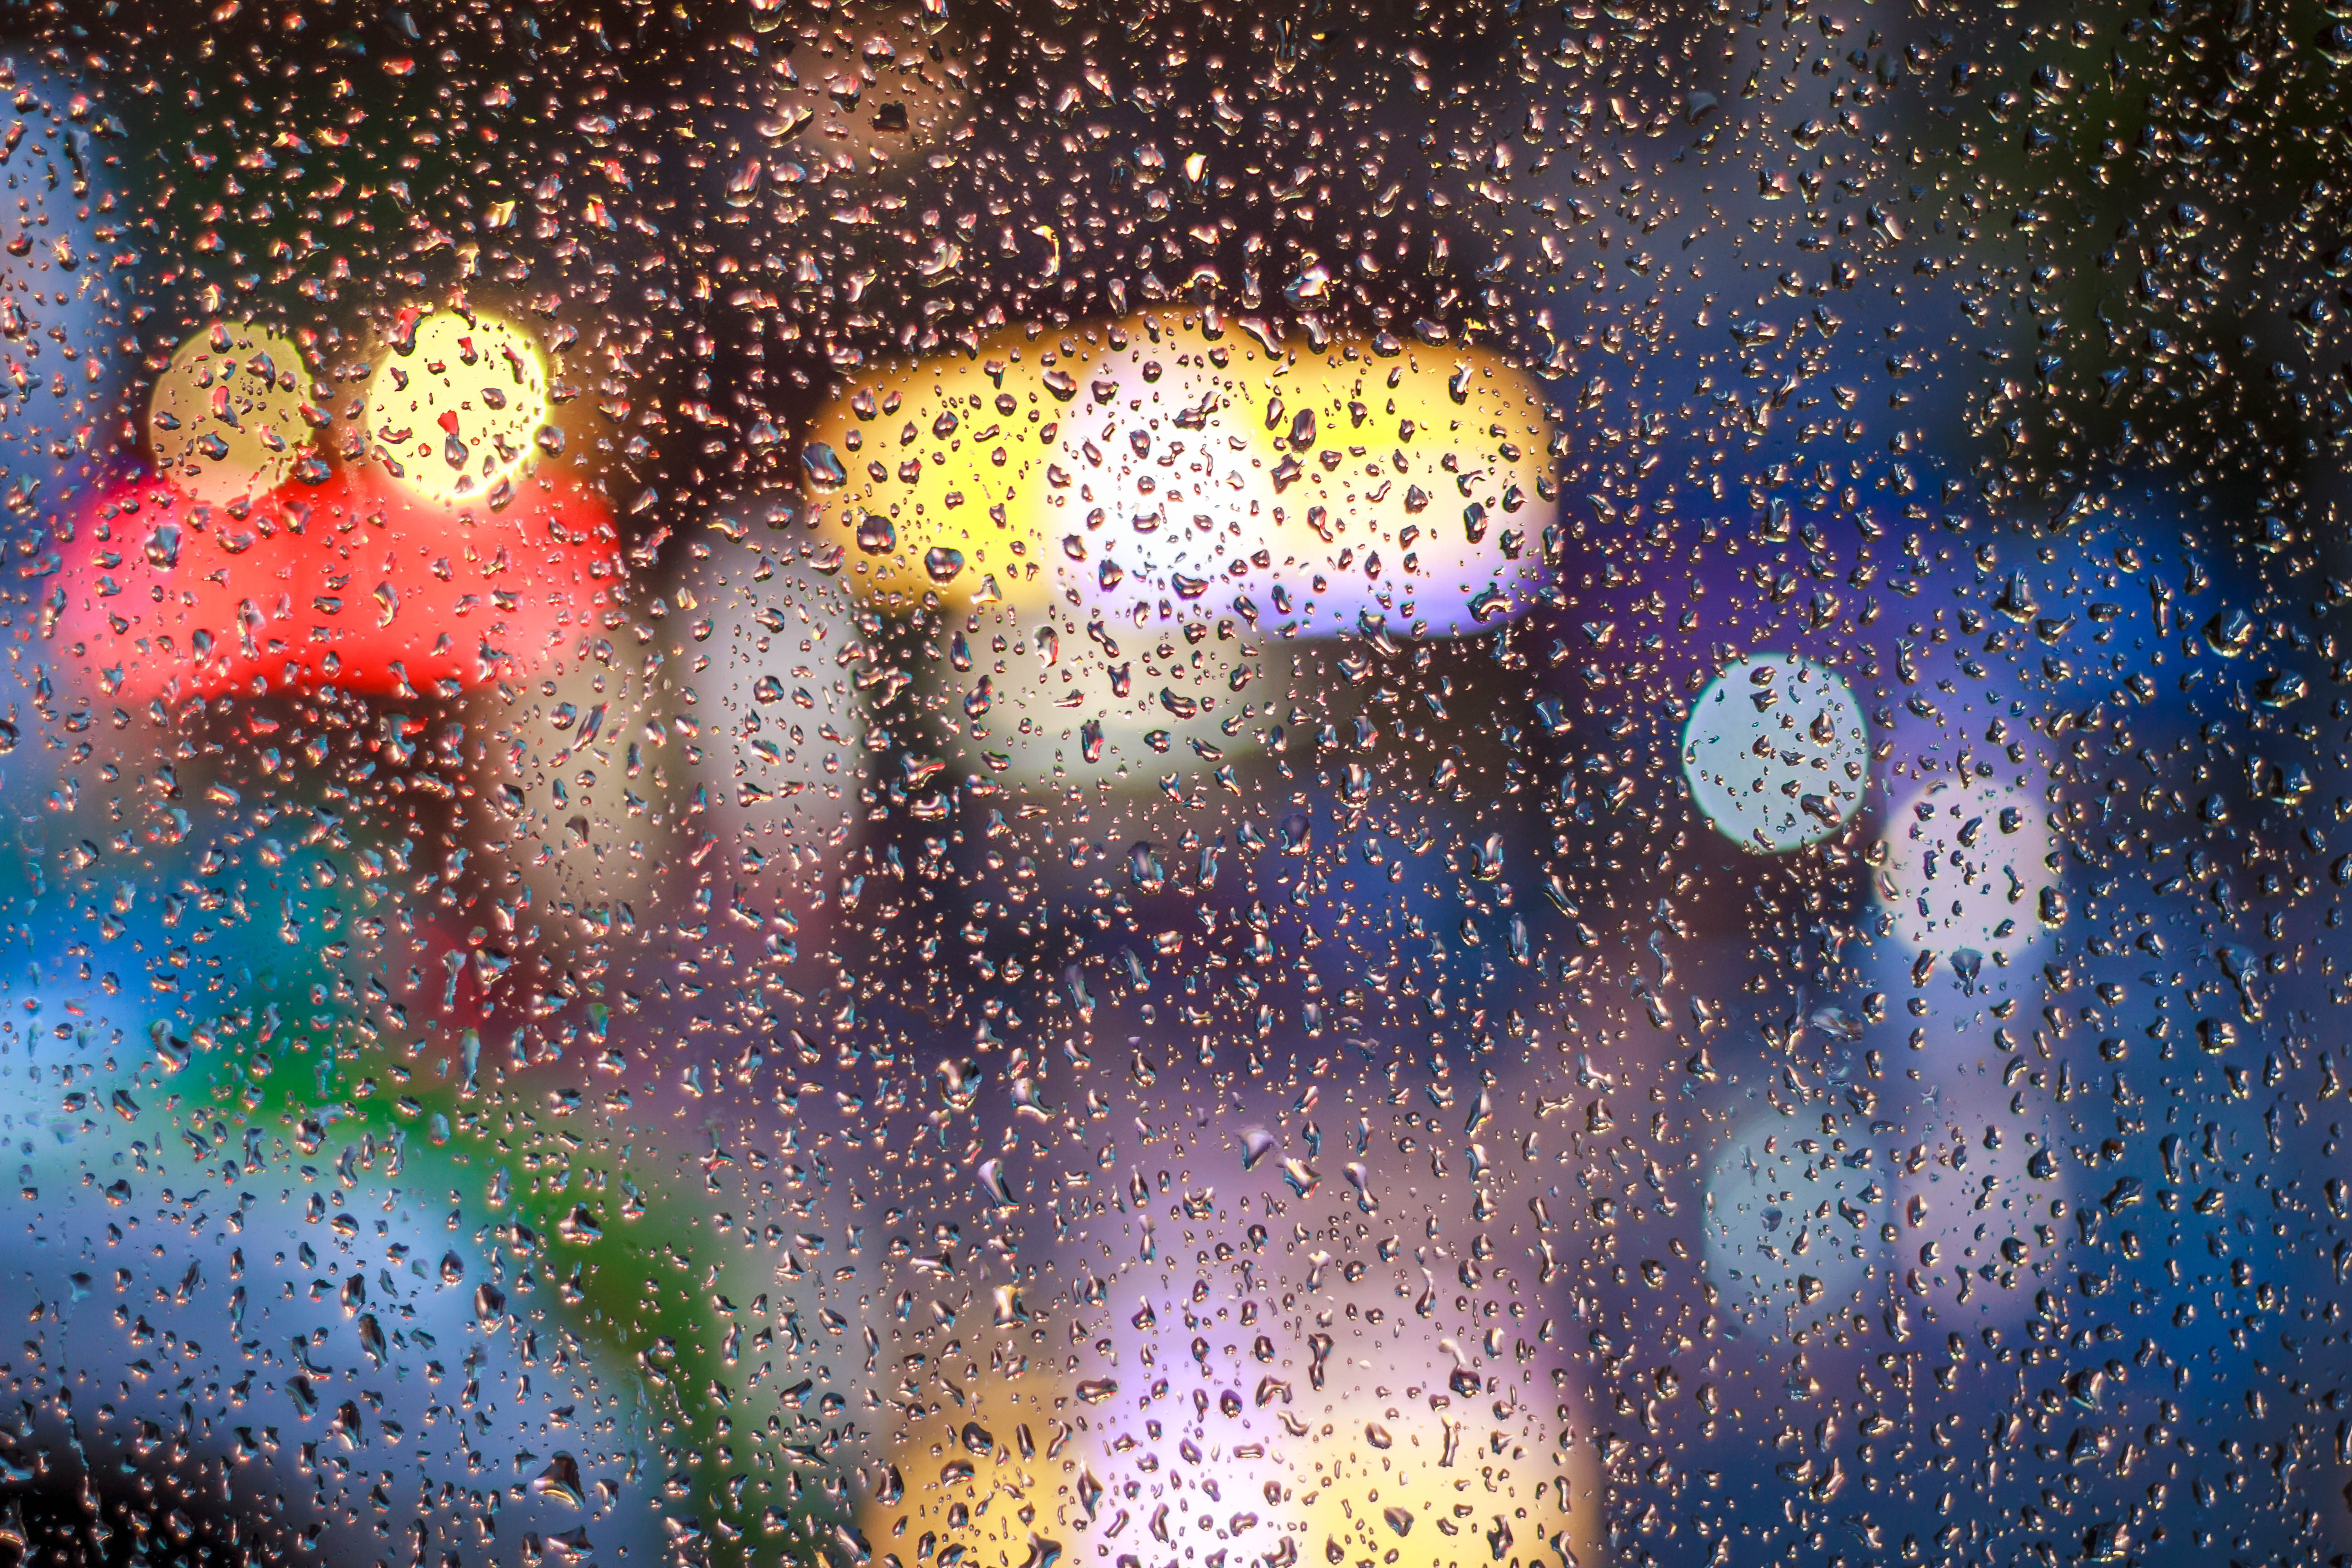
water, cold, light, bokeh, abstract, texture, rain, wet, pattern, reflection, color, space, bubble, close up, art, colors, background, design, droplets, universe, colours, screenshot, computer wallpaper, psychedelic art